Gregory the Patrician

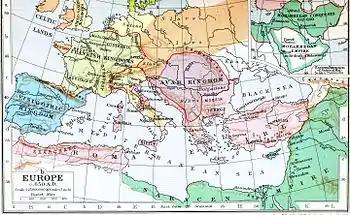
The Mediterranean world at the time of Gregory's rebellion

In 646, Gregory launched a rebellion against Constans. The obvious reason was the latter's support for Monotheletism, but it undoubtedly was also a reaction to the Muslim conquest of Egypt, and the threat it presented to Exarch of Africa. Given the failure of the imperial government in Constantinople to stop the Muslim advance, it was, in the words of Charles Diehl, "a great temptation for the powerful governor of Africa to secede from the feeble and remote empire that seemed incapable of defending its subjects". Doctrinal differences, as well as the long-established autonomy of the African exarchate, reinforced this tendency. The Arab chronicler al-Tabari on the other hand claims that Gregory's revolt was provoked by a levy of 300 pounds of gold demanded by Constans. Arab sources claim that after he was proclaimed emperor he minted coins with his own effigy, but none have so far been found. It seems that both Maximus the Confessor and Pope Theodore I encouraged or at least supported Gregory in this venture. Thus the Pope supposedly sent an envoy to convey a dream by Maximus, according to which two rival choirs of angels shouted "Victory to Constantine [Constans] "Augustus"" and "Victory to Gregory "Augustus"", with the former gradually falling silent and the latter winning out. The revolt seems to have found broad support among the populace as well, not only among the Romanized Africans, but also among the Berbers of the interior.